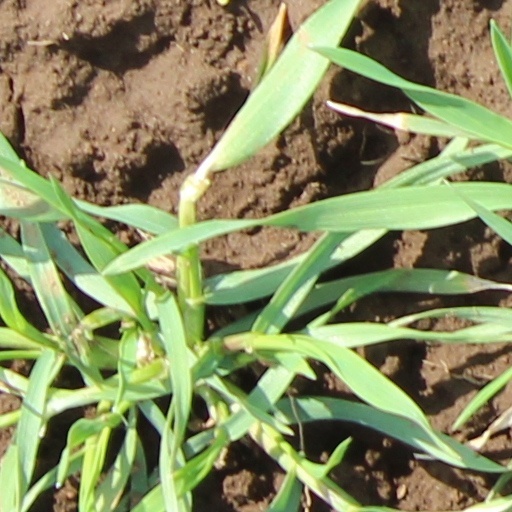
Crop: wheat